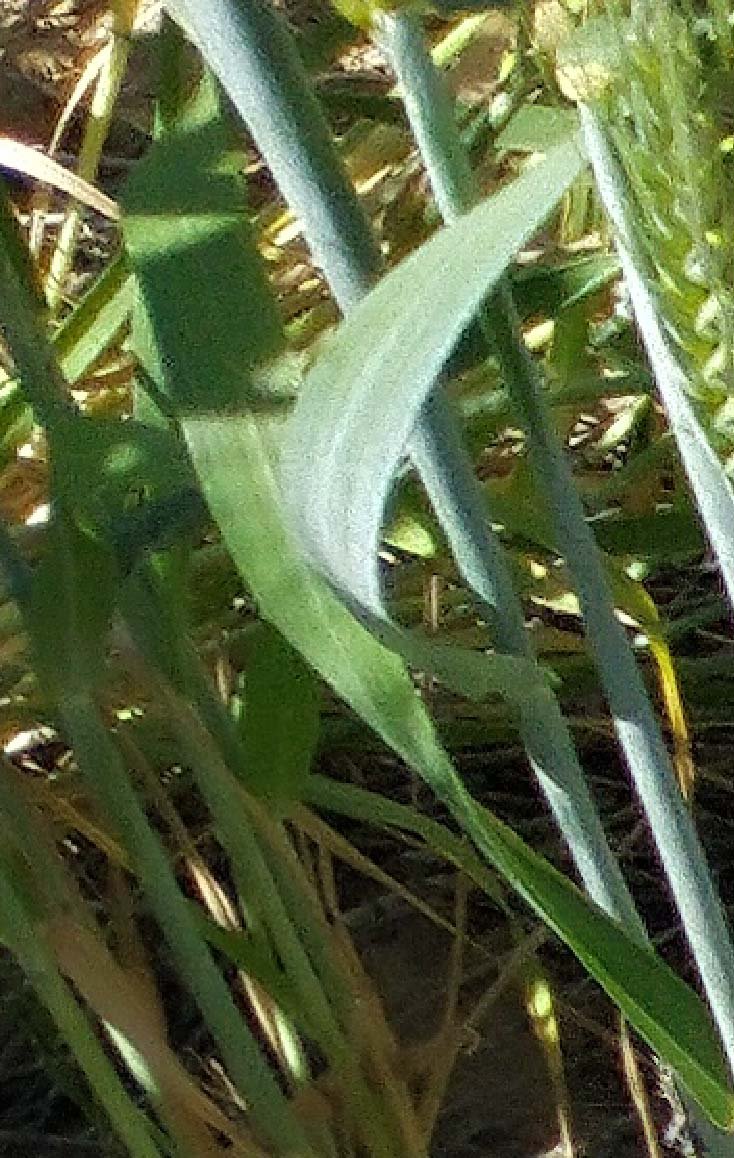
Label: Wheat___Healthy